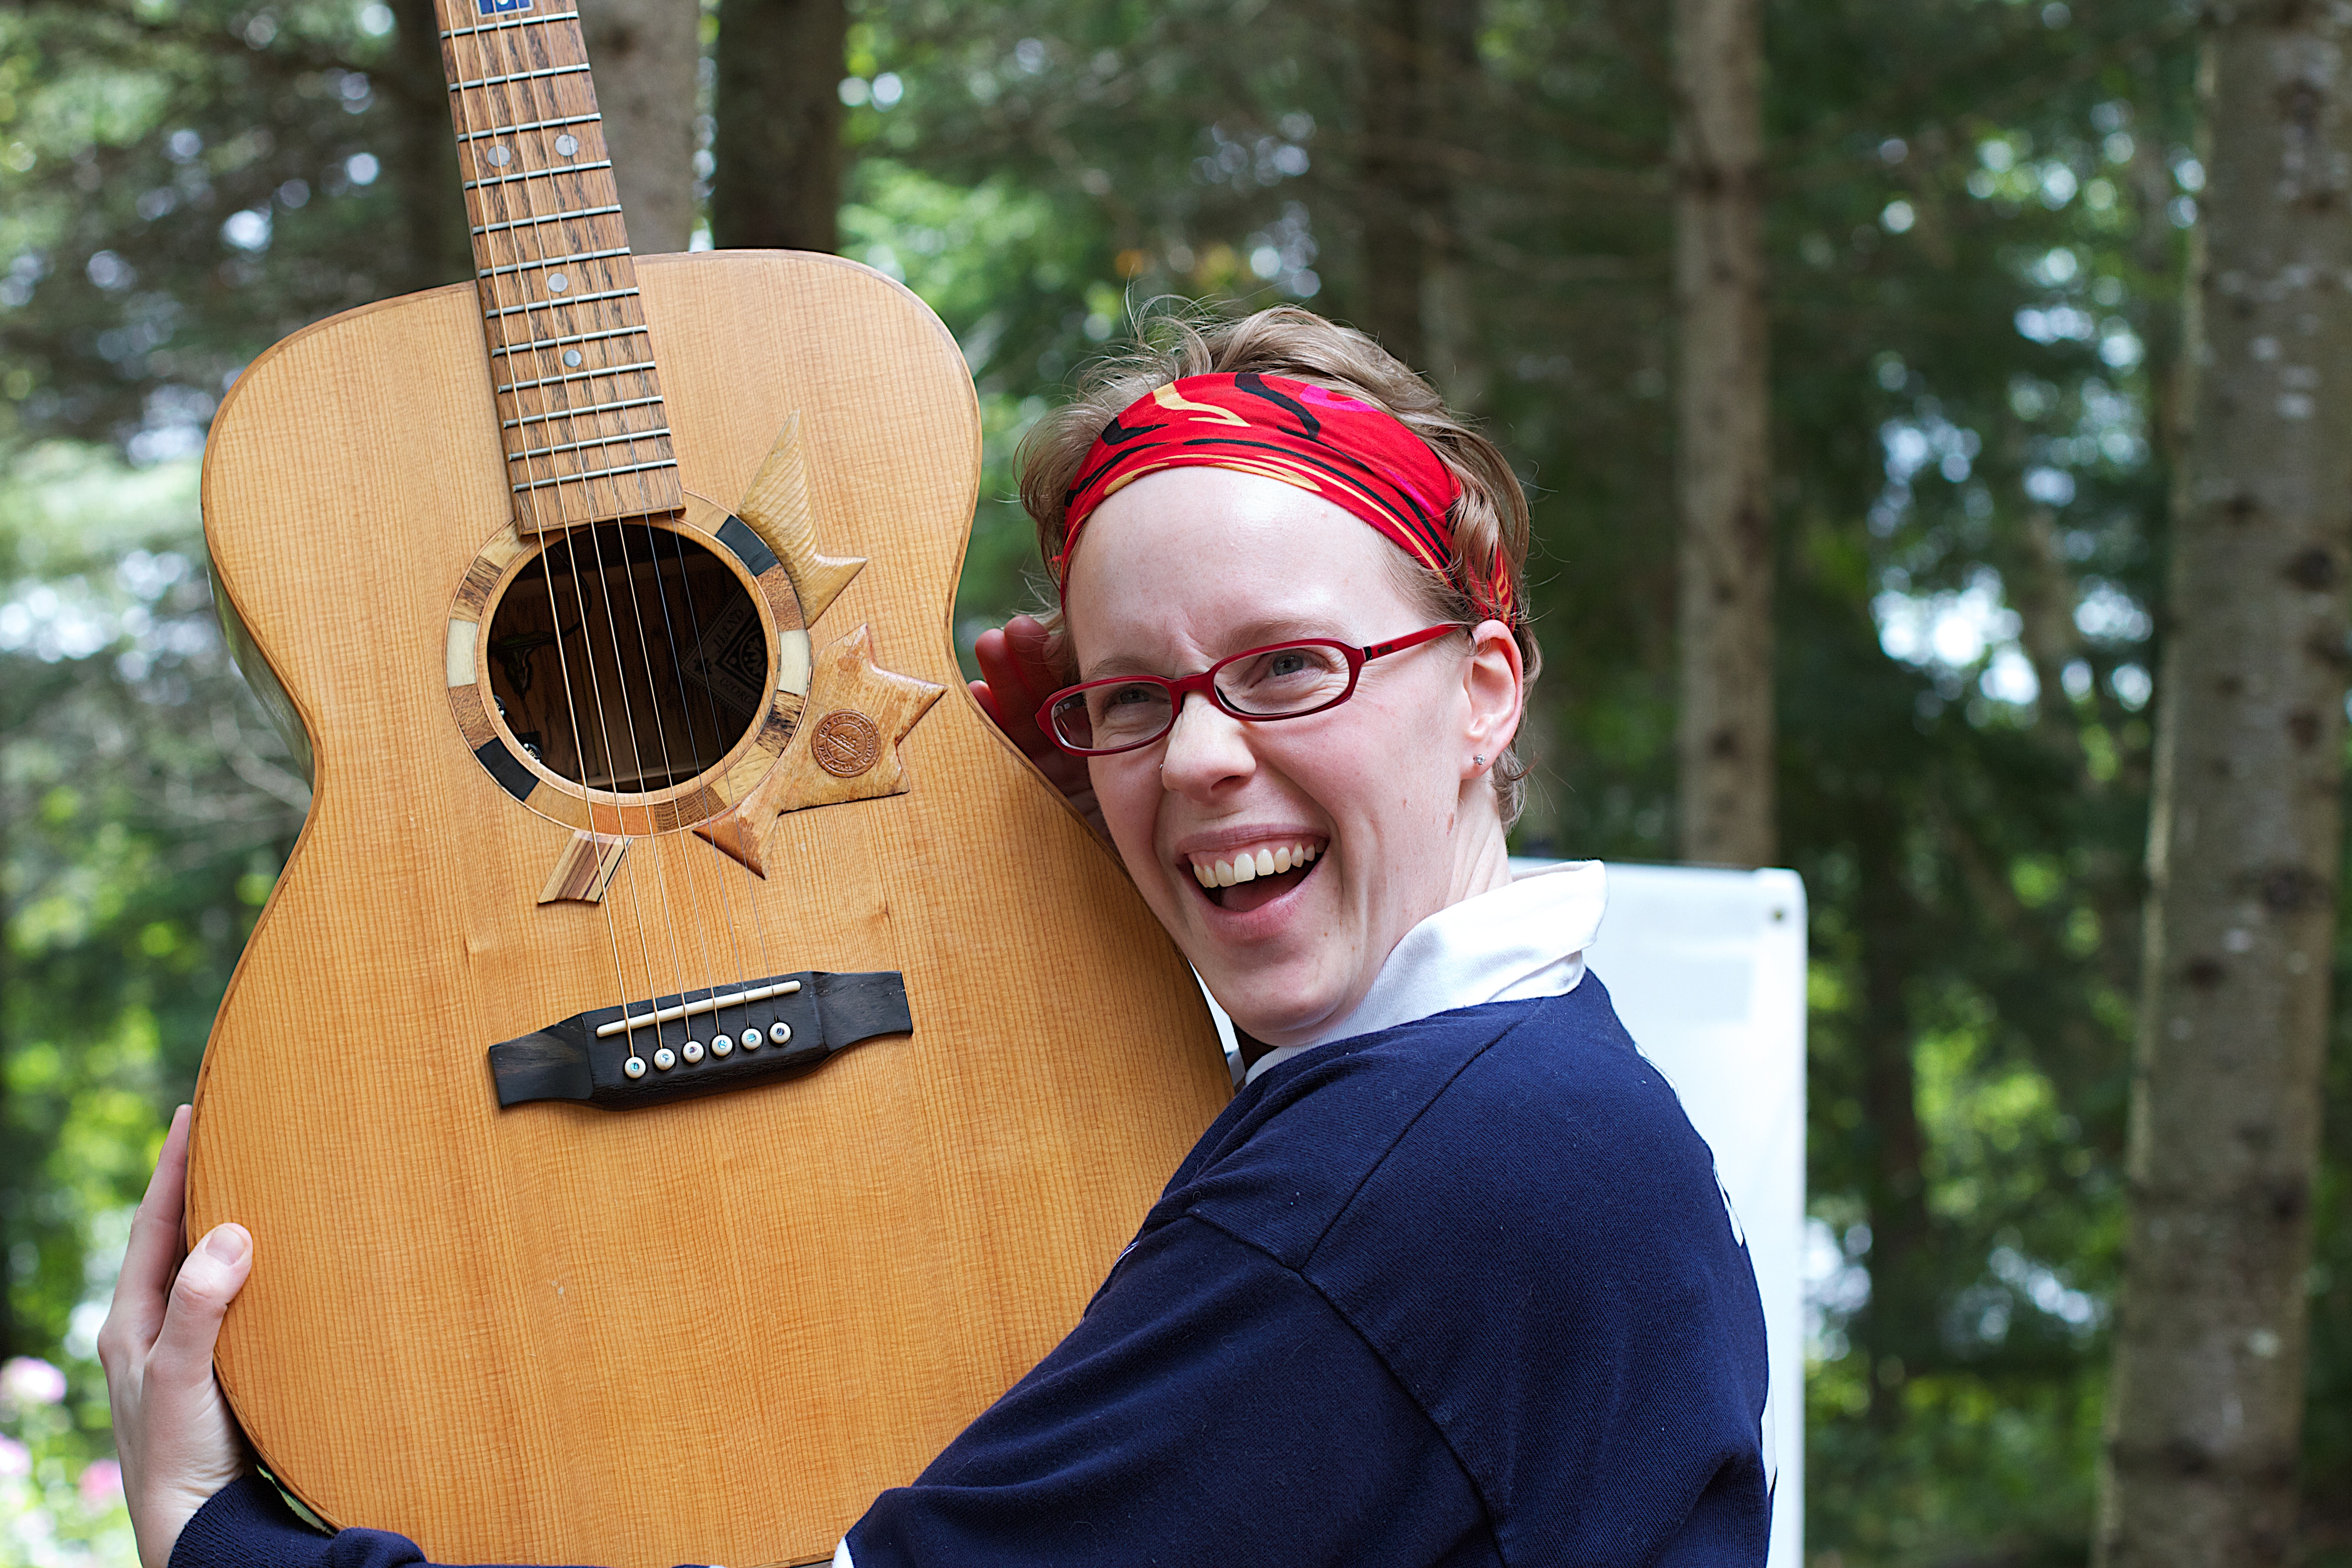
guitar, clothing, costume, unplugd12, plucked string instruments